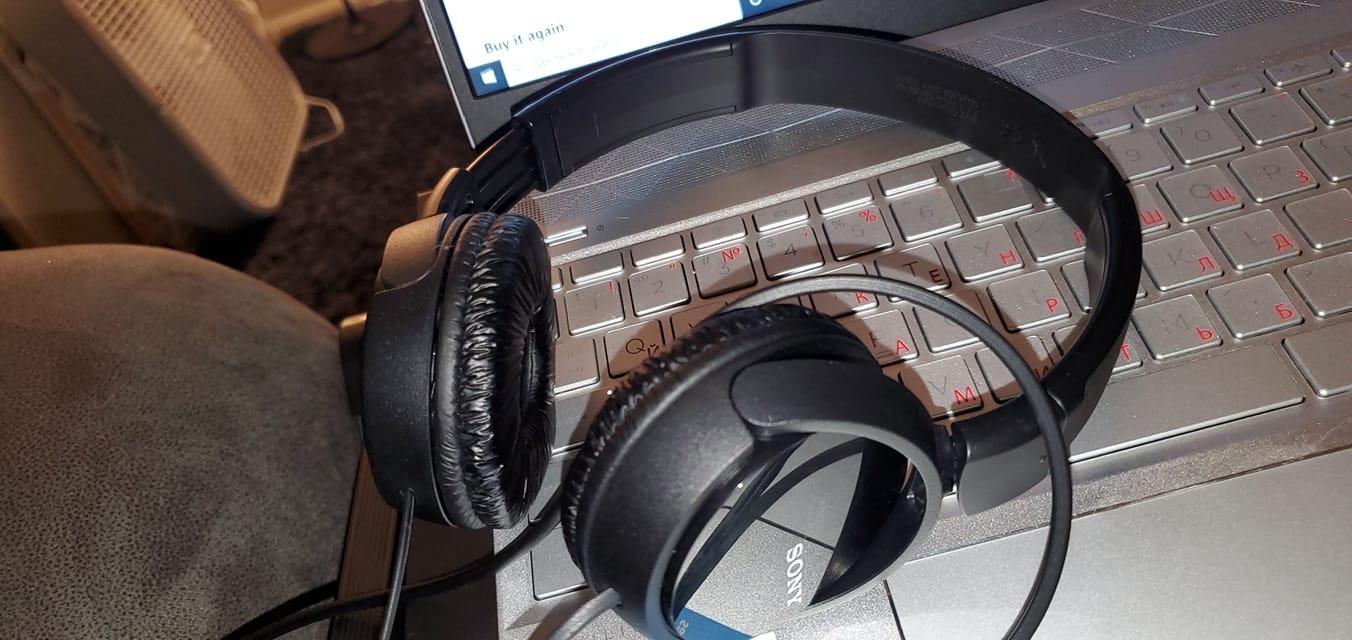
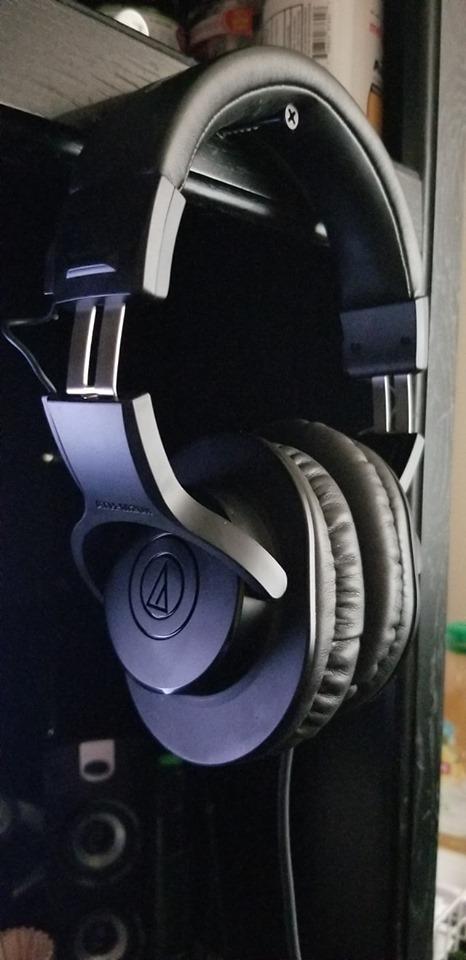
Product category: headphones
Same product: no